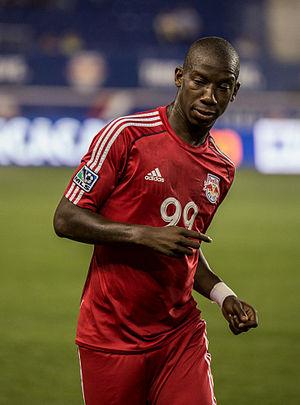
Bradley Wright-Phillips est un footballeur anglais né le 12 mars 1985 à Lewisham. Il joue au poste d'attaquant au Los Angeles FC en MLS.